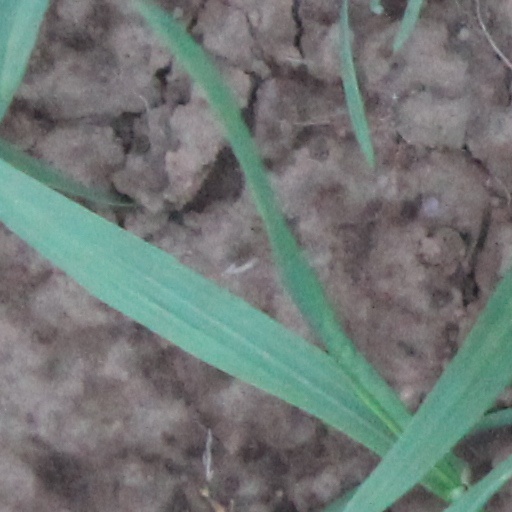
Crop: wheat